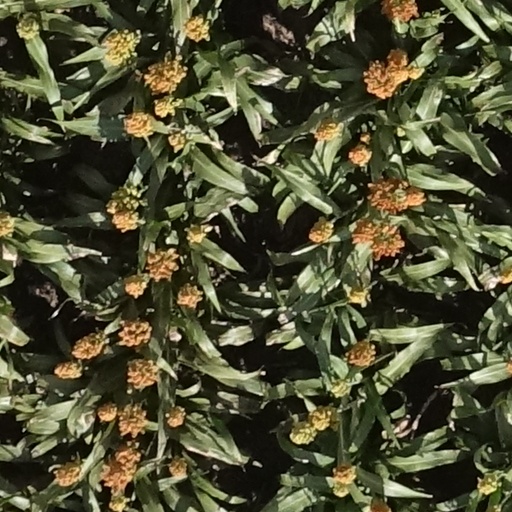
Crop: sorghum